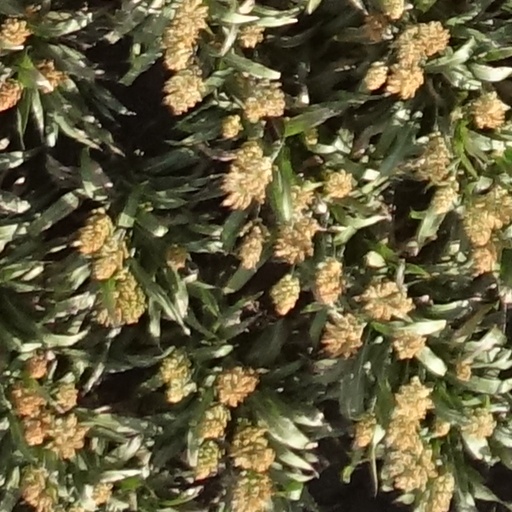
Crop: sorghum